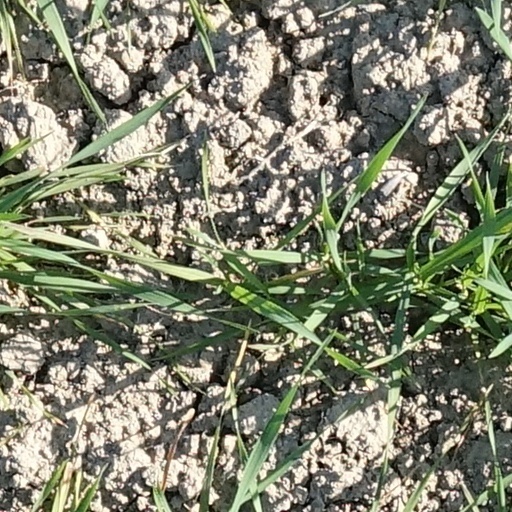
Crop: wheat